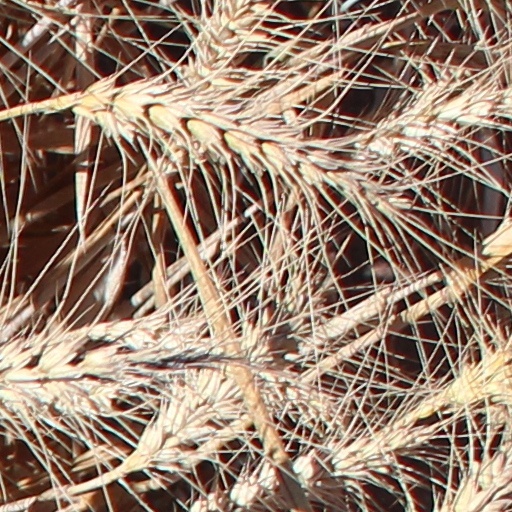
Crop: wheat